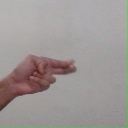
अक्षर: ह